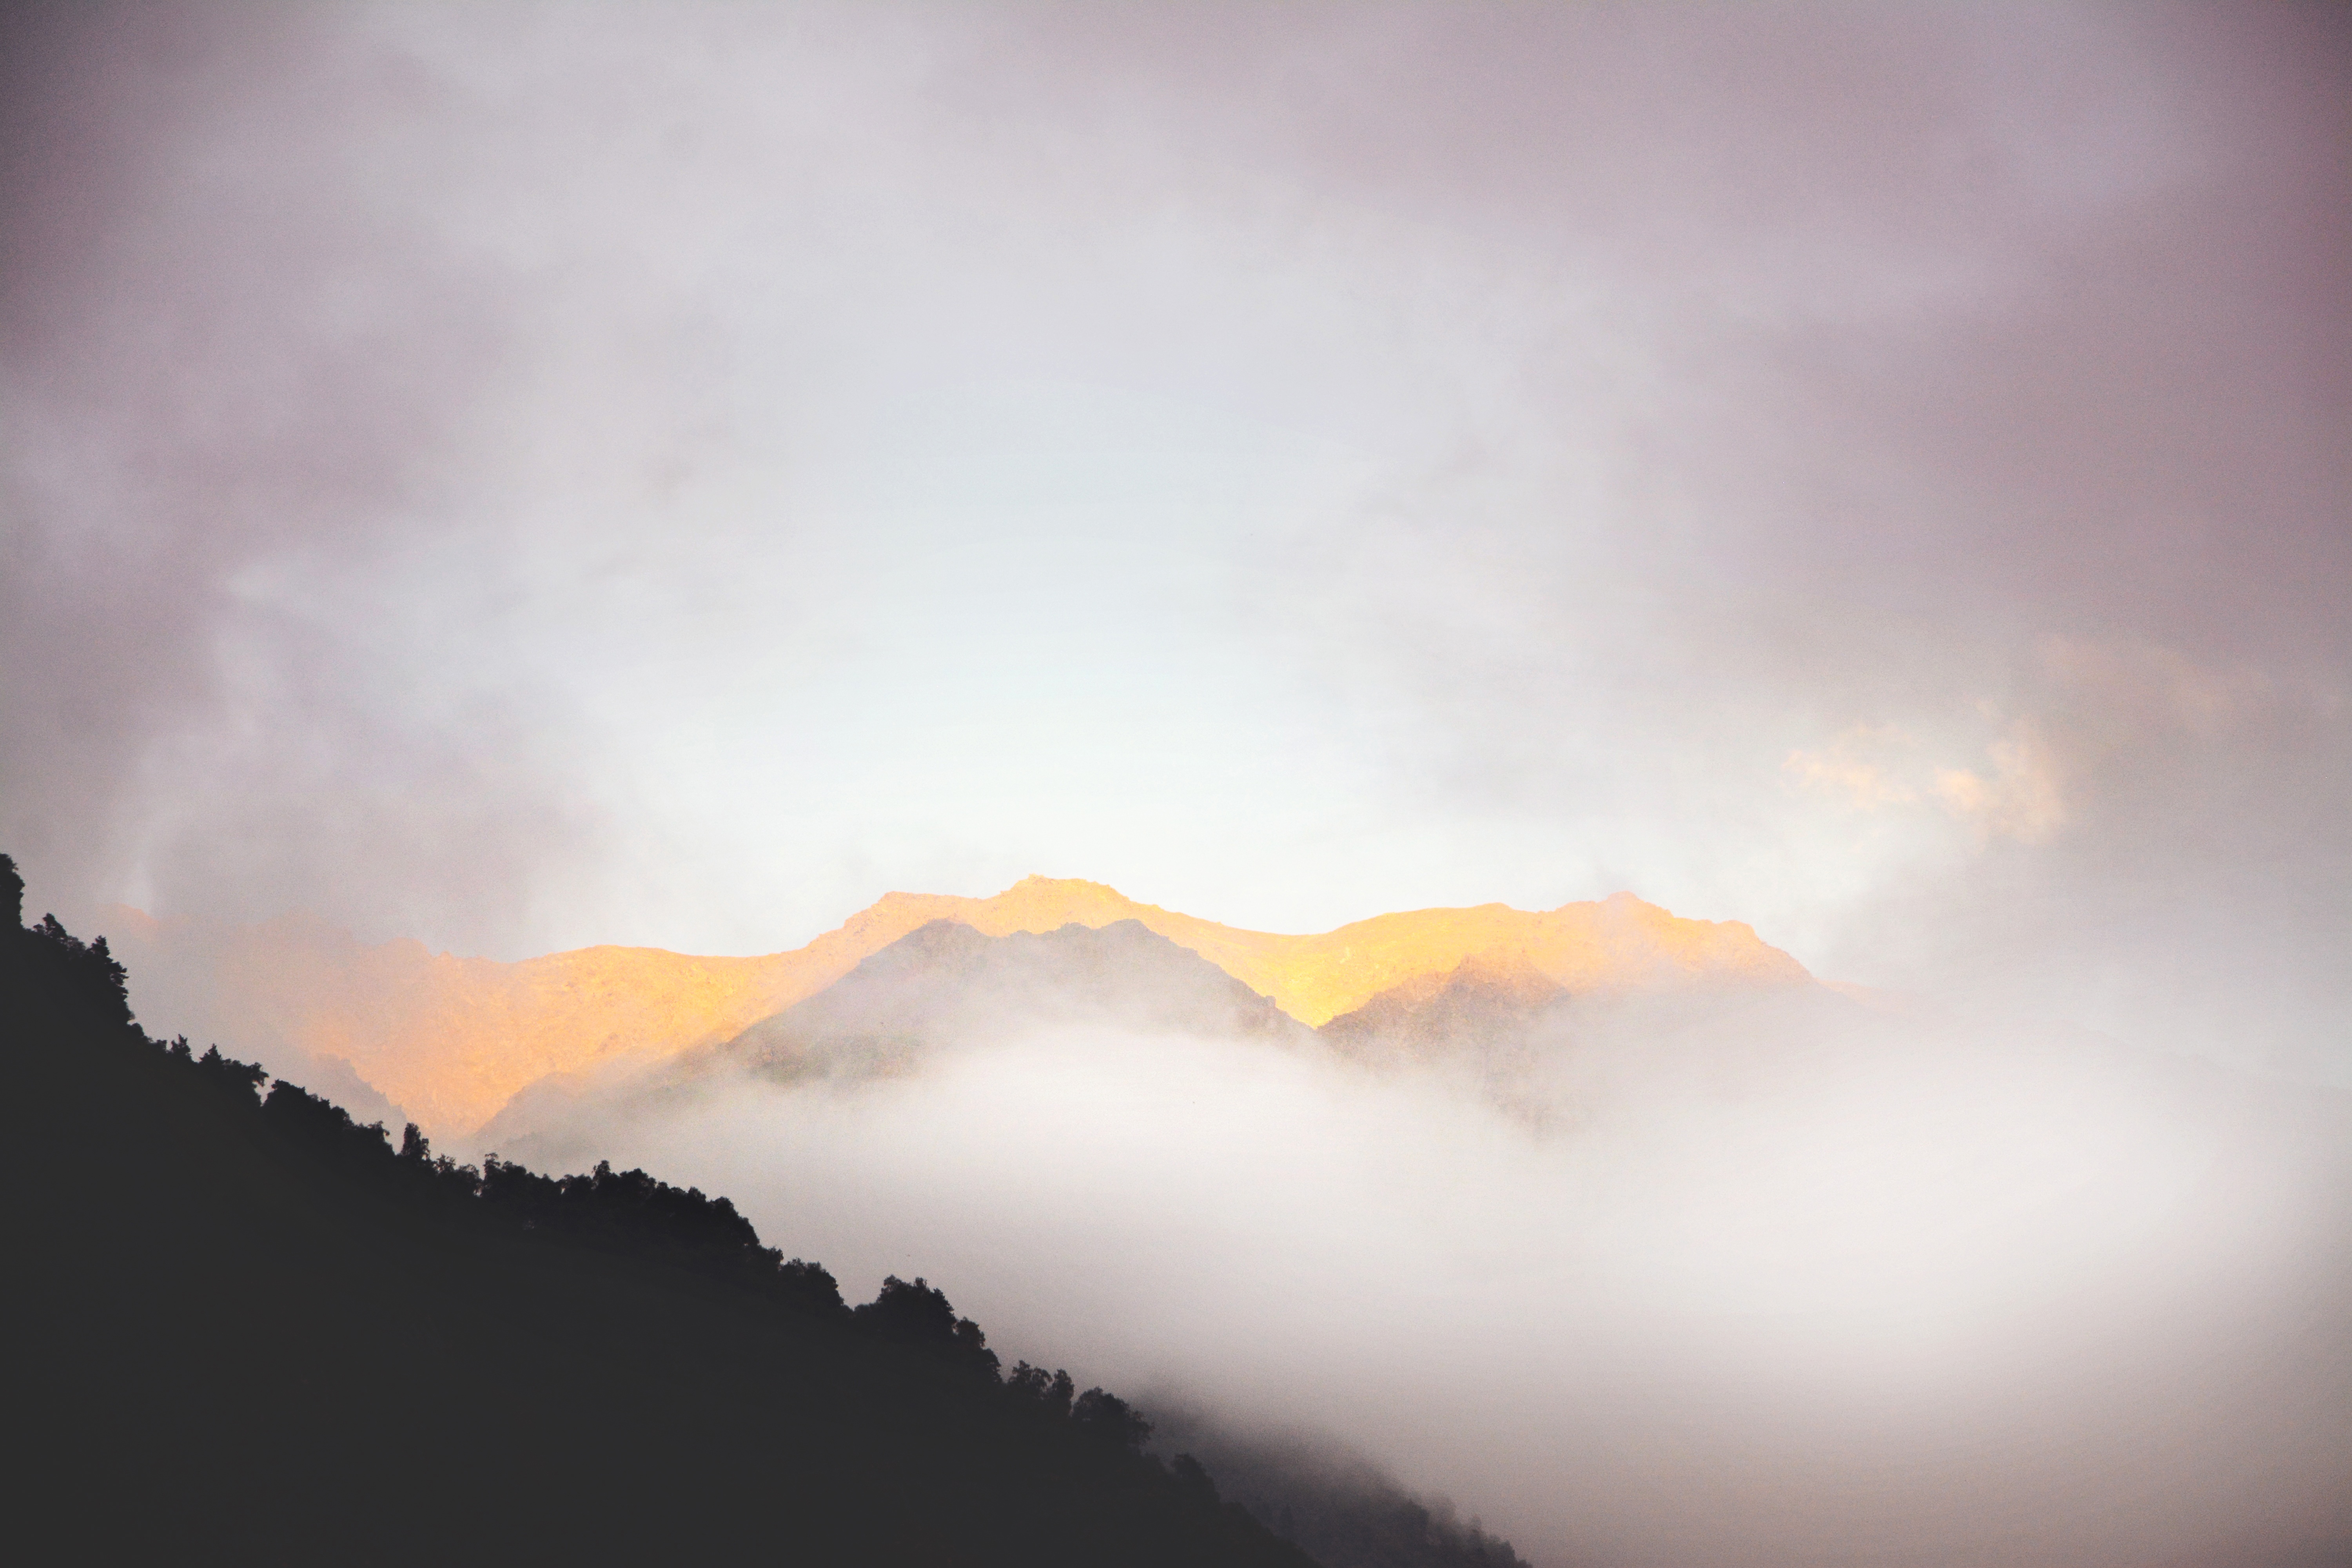
mountain, cloud, sky, sunrise, sunset, mist, sunlight, morning, dawn, atmosphere, meteorological phenomenon, atmospheric phenomenon, atmosphere of earth, mountainous landforms